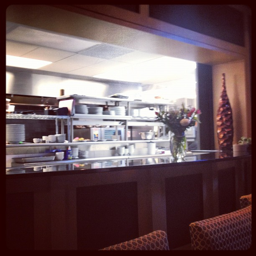
a kitchen full of shelves and a vase with flowers on the counter
A picture of the inside of a restaurant looking into the kitchen
A counter set with flowers in front of stacks of dishes on shelves.
A restaurant kitchen is seen behind a service counter in a dining room.
The window to the kitchen of a restaurant with a vase of flowers.